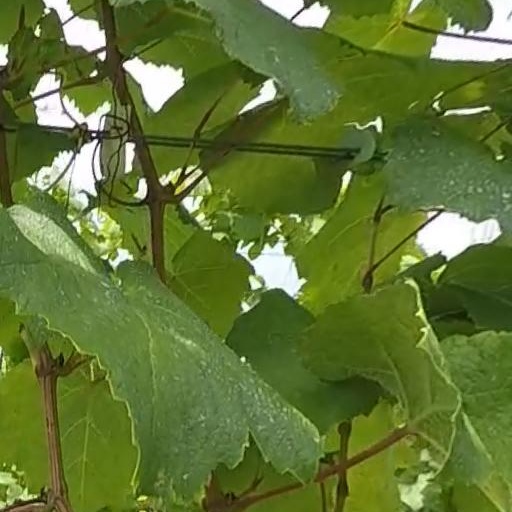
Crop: grape